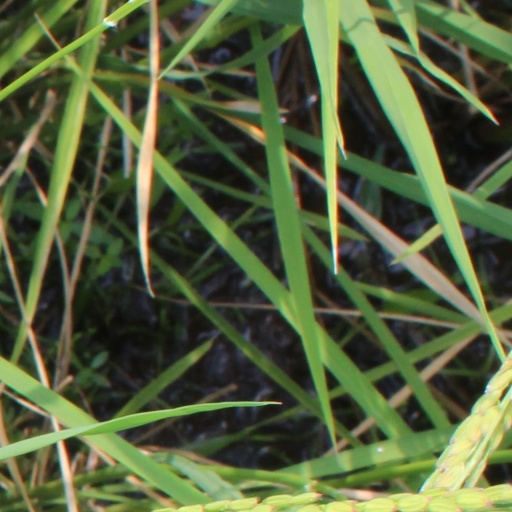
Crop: rice